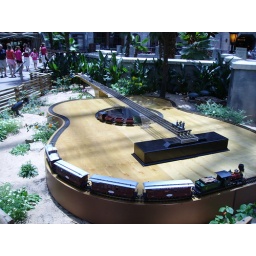
Giant guitar with train around it